Social media marketing

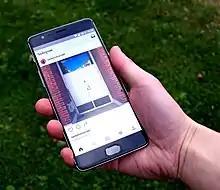
The Instagram app

In May 2014, Instagram had over 200 million users. The user engagement rate of Instagram was 15 times higher than of Facebook and 25 times higher than that of Twitter.